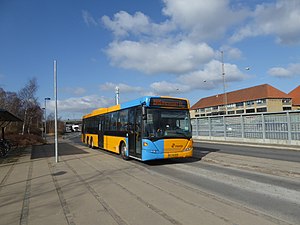
Linje 150S / Historie / Omlægninger og afgreninger
Linje 150S ved Nærum Station.
Linje 150S er en buslinje i København mellem Nørreport st. og Kokkedal st. Linjen er en del af Movias S-busnet og er udliciteret til Arriva, der driver linjen fra sit garageanlæg Ryvang. I 2019 havde den ca. 4,7 mio. passagerer. Fra sit udgangspunkt i Indre By kører den ad Den kvikke vej gennem Østerbro og videre nordpå ad Lyngbyvej og Helsingørmotorvejen til Hørsholm, Usserød og Kokkedal. I myldretiden suppleres den af linje 15E mellem Nørreport st. og Forskerparken i Hørsholm.